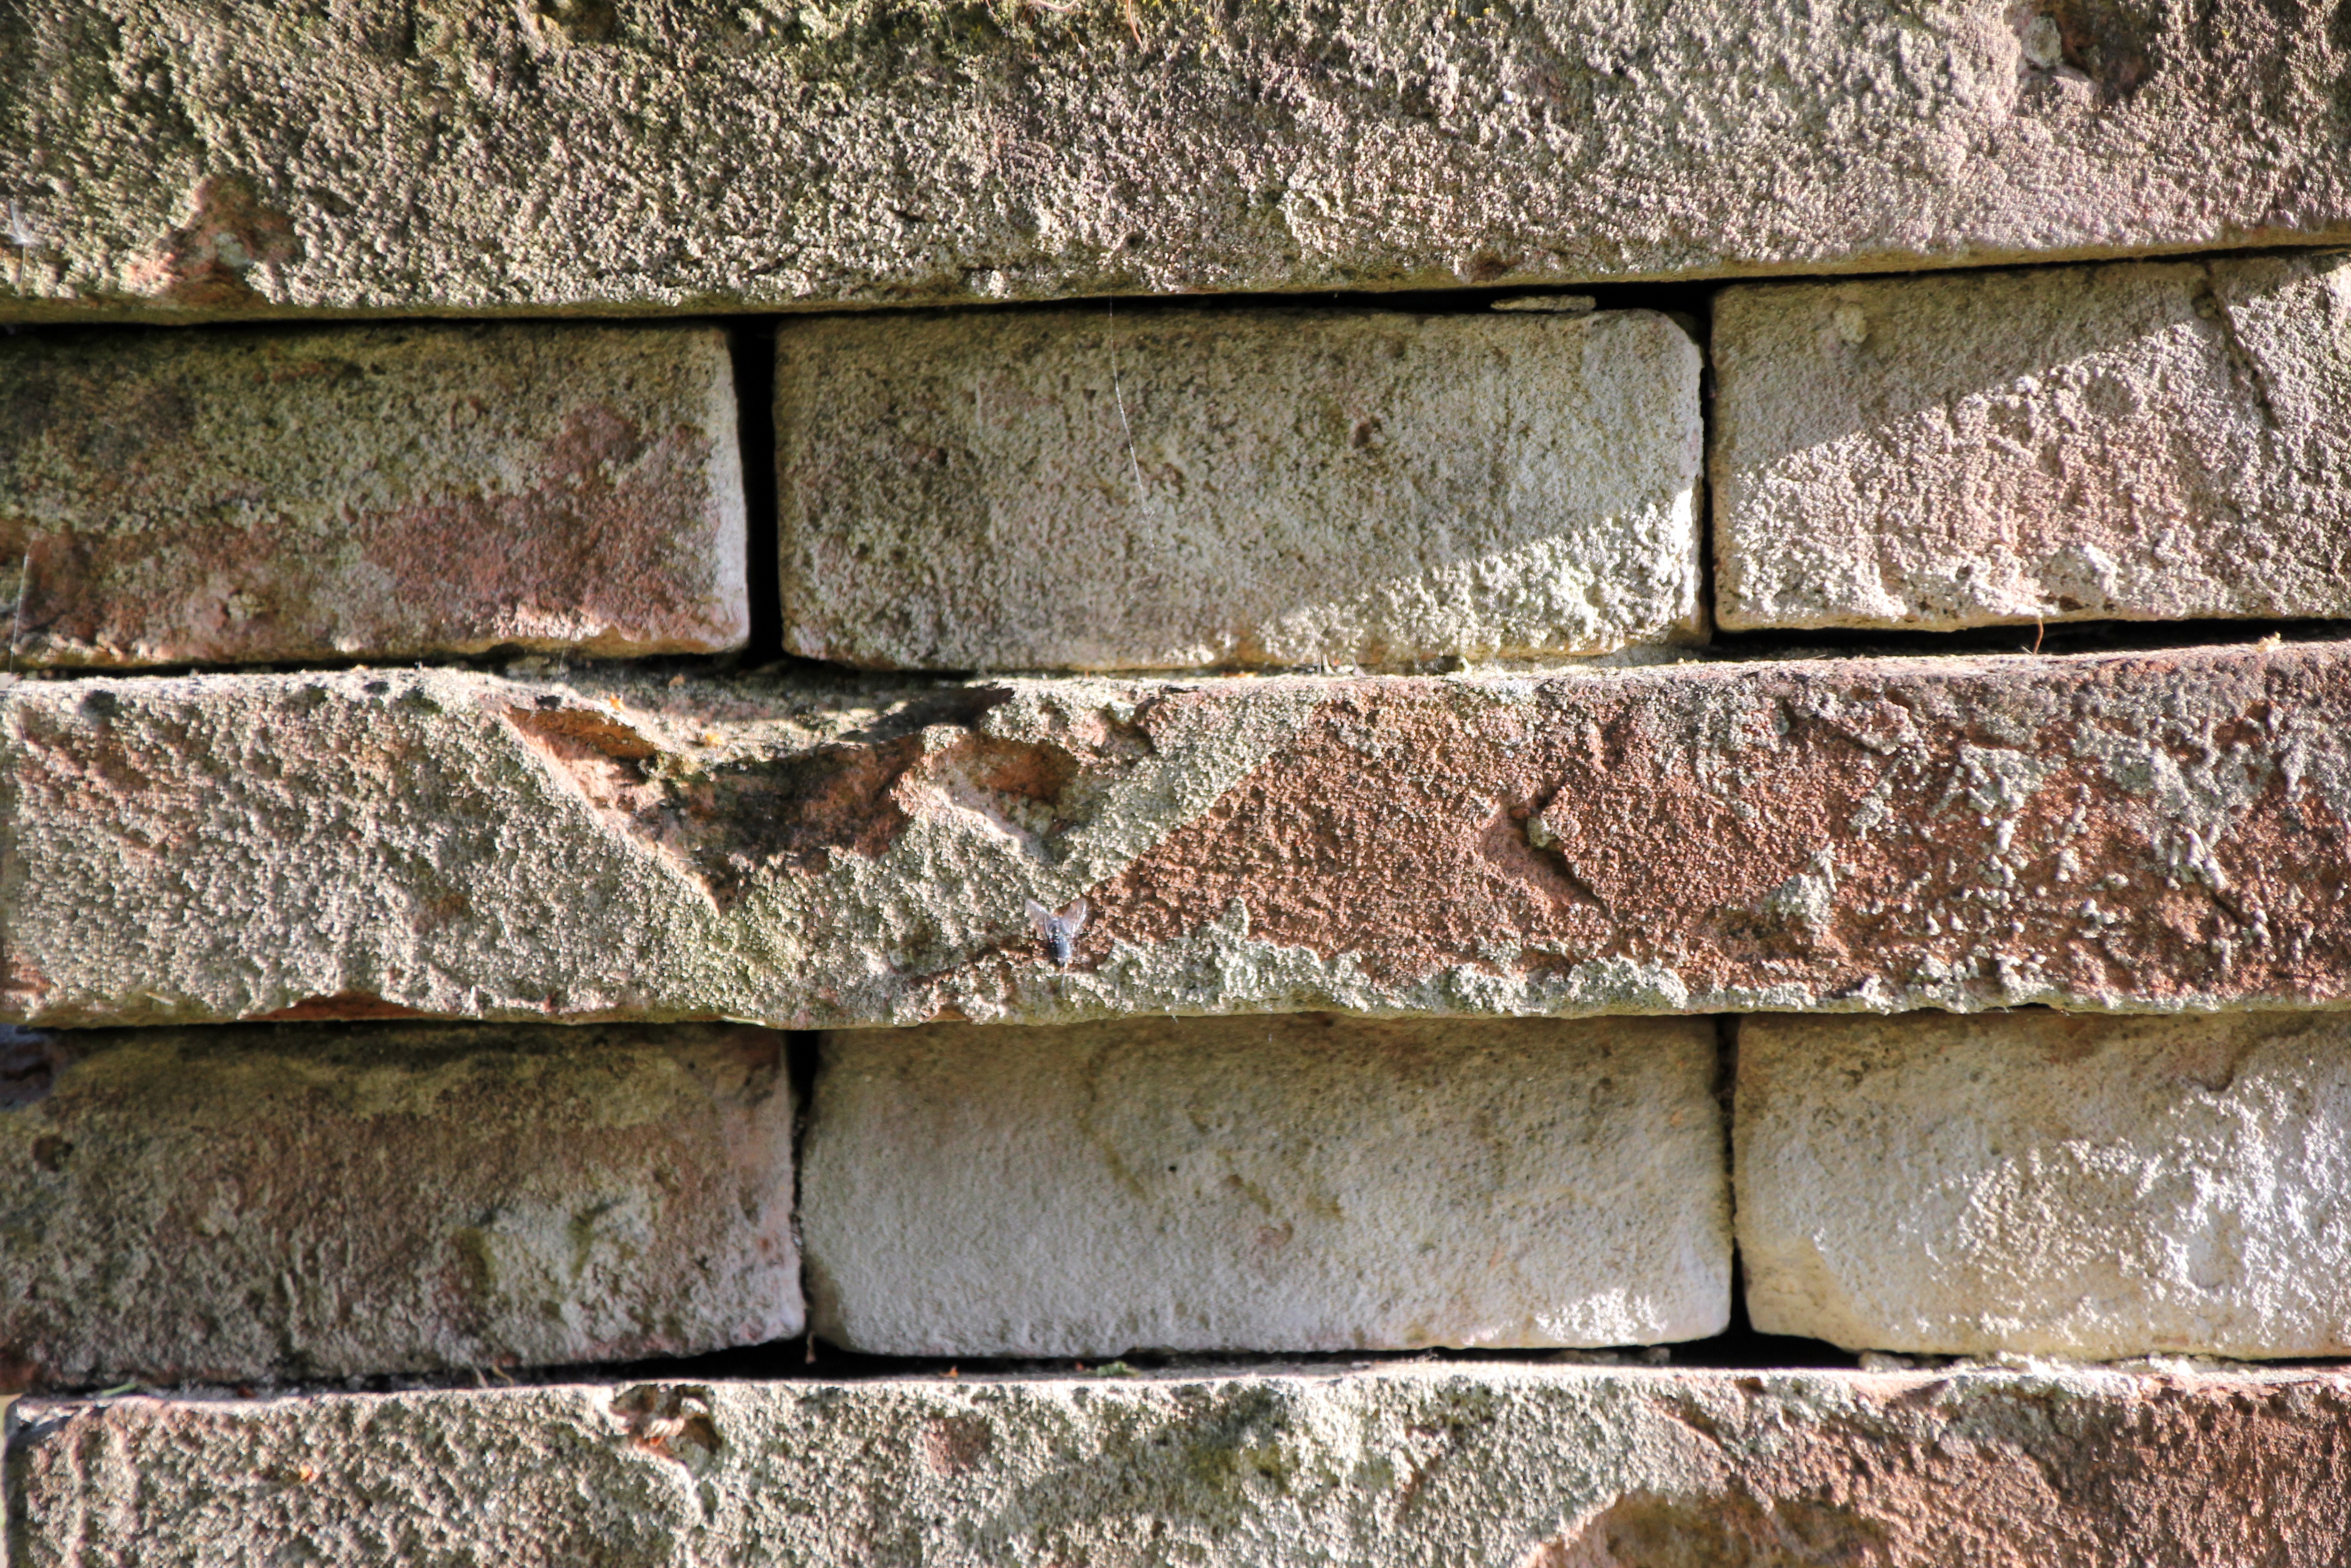
rock, wood, texture, wall, stone wall, brick, material, brickwork, ancient history